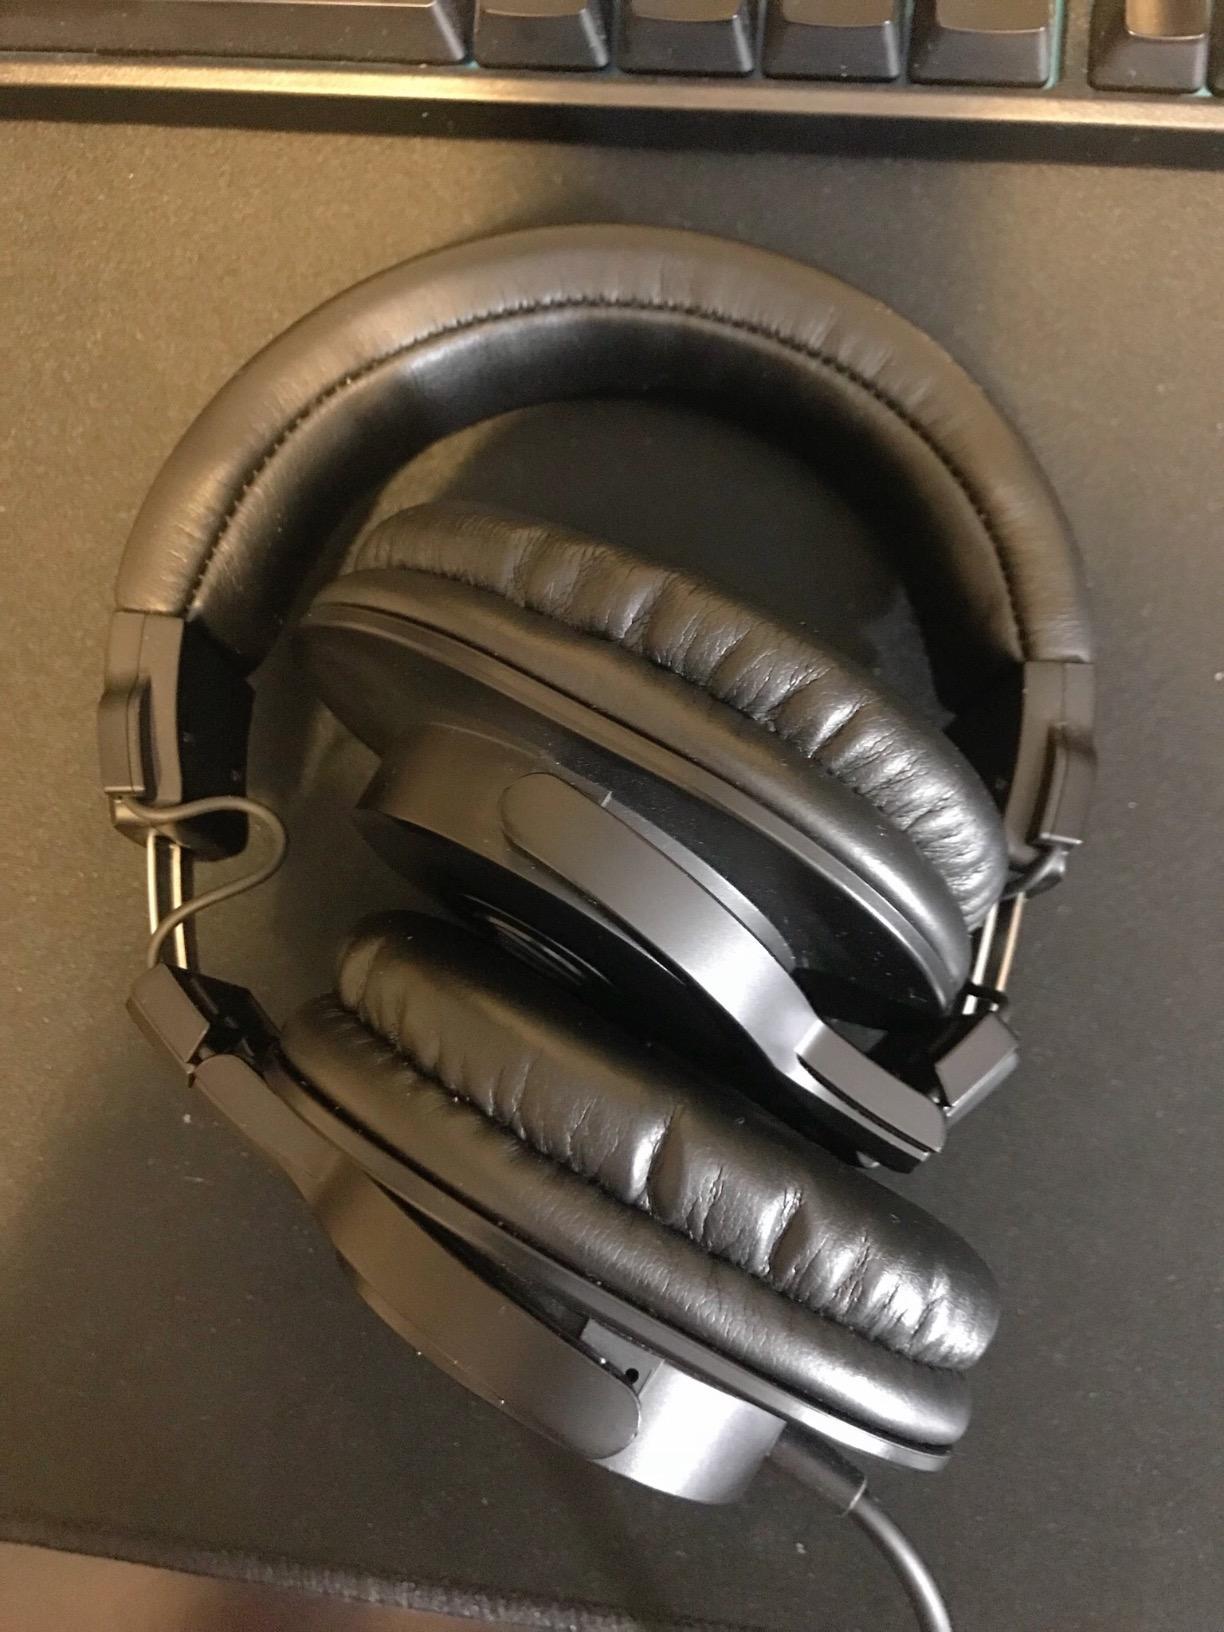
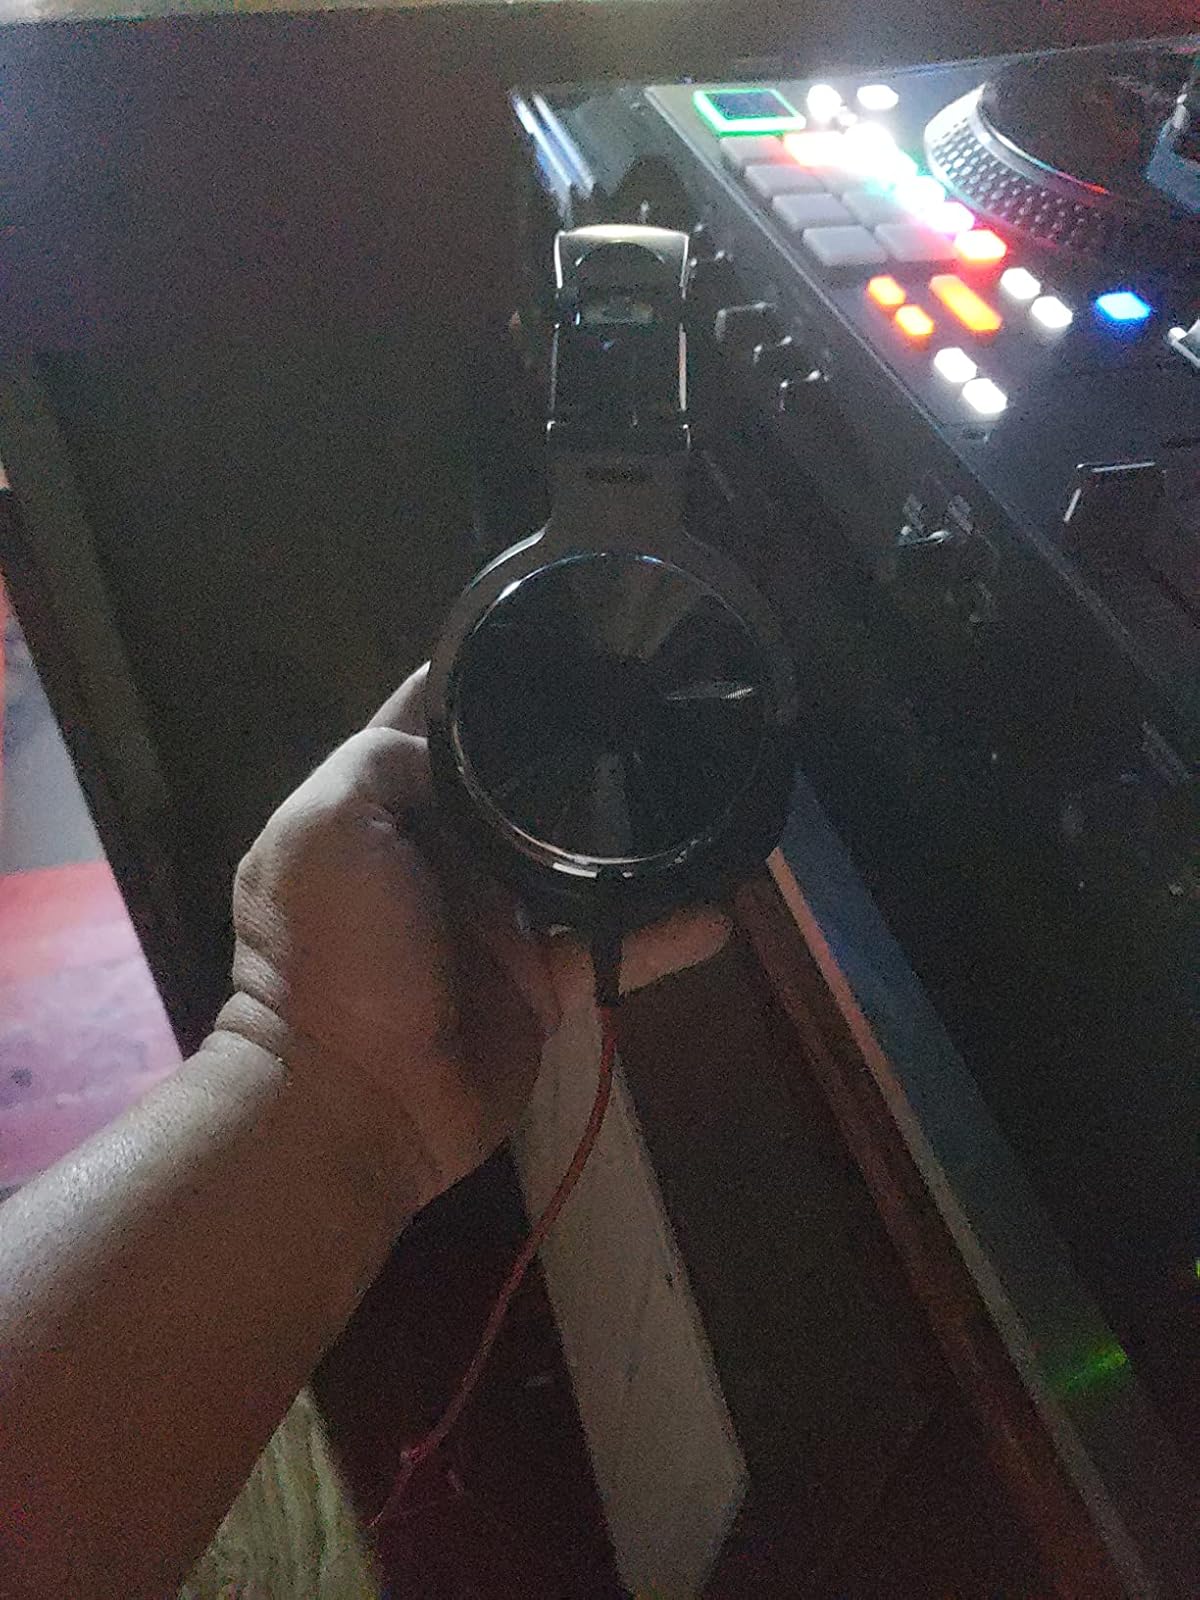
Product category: headphones
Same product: no